Polygamy in Mapuche culture

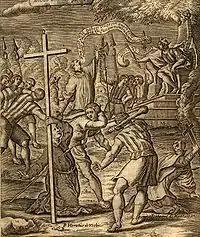
Depiction of the ambush of the Martyrs of Elicura, who were slain in an incident triggered by the conflict between the Mapuche and Spanish settlers on the matter of polygamy.

Among Chile's indigenous Mapuche people, there are those that practice traditional polygamy. In modern Chile polygamy has no legal recognition. This puts women whose marriages to their husbands are not legally recognized at a disadvantage in relation to the legal wife who is, in terms of securing inheritance. Polygamy is much less common today in comparison with the time preceding the Occupation of Araucanía (1861–1883), when the traditional Mapuche homeland was brought under control of the Chilean government. It survives as a chiefly rural practice, but has also been reported in the low-income peripheral communities of Santiago. Wives who share the same husband are often relatives, such as sisters, who live in the same community. According to hearsay, polyandry among the Mapuche is reputed to exist at least historically, in which case the husbands may have been brothers, but no documentation exists attesting to this phenomenon. It is also in contradiction to the renewal of the warrior ethos ("weichan") promoted by militant Mapuche organizations such as Coordinadora Arauco-Malleco.